P. K. Banerjee

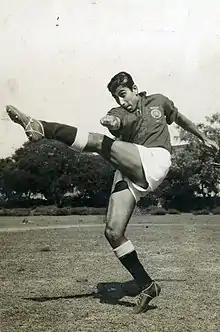
Banerjee during his playing days with India

Pradip Kumar Banerjee (23 June 1936 – 20 March 2020) was an Indian professional footballer who played as a striker for the India national football team. He also captained the national team and later on became the coach of the national team. He represented India in 52 official matches and scored 16 official goals for the country. He was one of the first recipients of Arjuna Award, when the awards were instituted in 1961. He was awarded the prestigious Padma Shri in 1990 and was named Indian Footballer of the 20th century by IFFHS. In 2004, he was awarded the FIFA Order of Merit, the highest honour awarded by FIFA.